Fast battleship

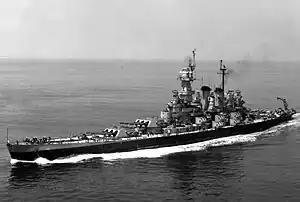
"North Carolina" off New York, 3 June 1946

Although the Royal Navy designated "Hood" as a battlecruiser, some naval historians such as Antony Preston characterise her as a fast battleship, as she theoretically had the protection of the "Queen Elizabeth" ships while being significantly faster. On the other hand, the British were well aware of the protection flaws remaining despite her revised design, so she was intended for the duties of a battlecruiser and served in the battlecruiser squadrons throughout her career, other than a few months assigned to Force H in 1940. Moreover, the scale of her protection, though adequate for the Jutland era, was at best marginal against the new generation of -gunned capital ships that emerged soon after her completion in 1920, typified by the US and the Japanese .